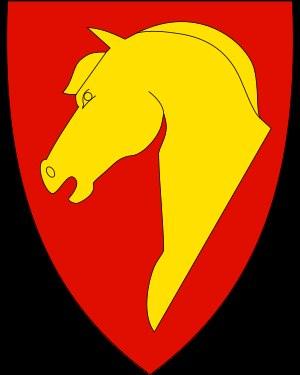
Le Fjord est une race de petits chevaux de la Norvège. Ses origines sont anciennes et il a peu connu de croisements ; c'est pourquoi le Fjord est considéré comme très pur, descendant de chevaux asiatiques primitifs arrivés en Norvège par l'Est. Les Vikings emploient vraisemblablement ses ancêtres pour la guerre. Cheval de traction rustique destiné au travail agricole et au débardage forestier dans son pays d'origine, il gagne en taille au fil du temps. Son talent attelé lui vaut d'influencer la plupart des races de chevaux de trait d'Europe occidentale. Depuis les années 1950, il est exporté dans de nombreux pays, particulièrement au Danemark et en Allemagne, où son élevage est très actif ; puis en Belgique et en France où, jusqu'en 2003, il est considéré comme un poney en raison de sa taille.